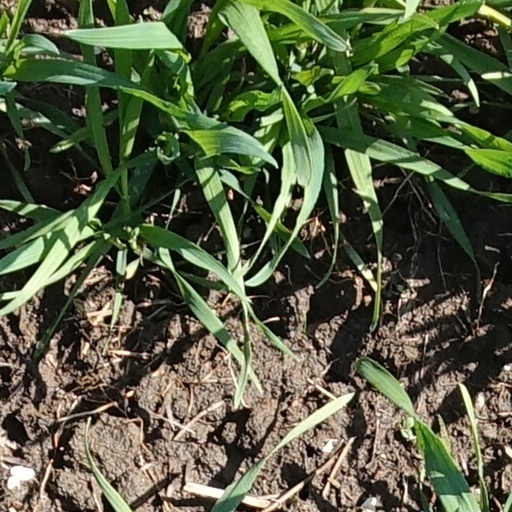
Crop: wheat